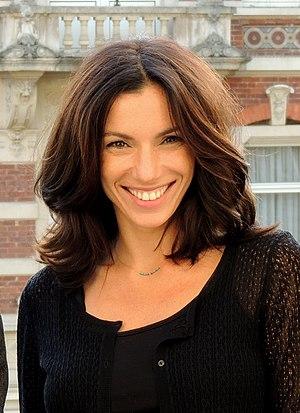
Aure ATIKA photocall 2013
Aure Atika est une actrice et réalisatrice franco-portugaise, née le 12 juillet 1970 à Monte Estoril.